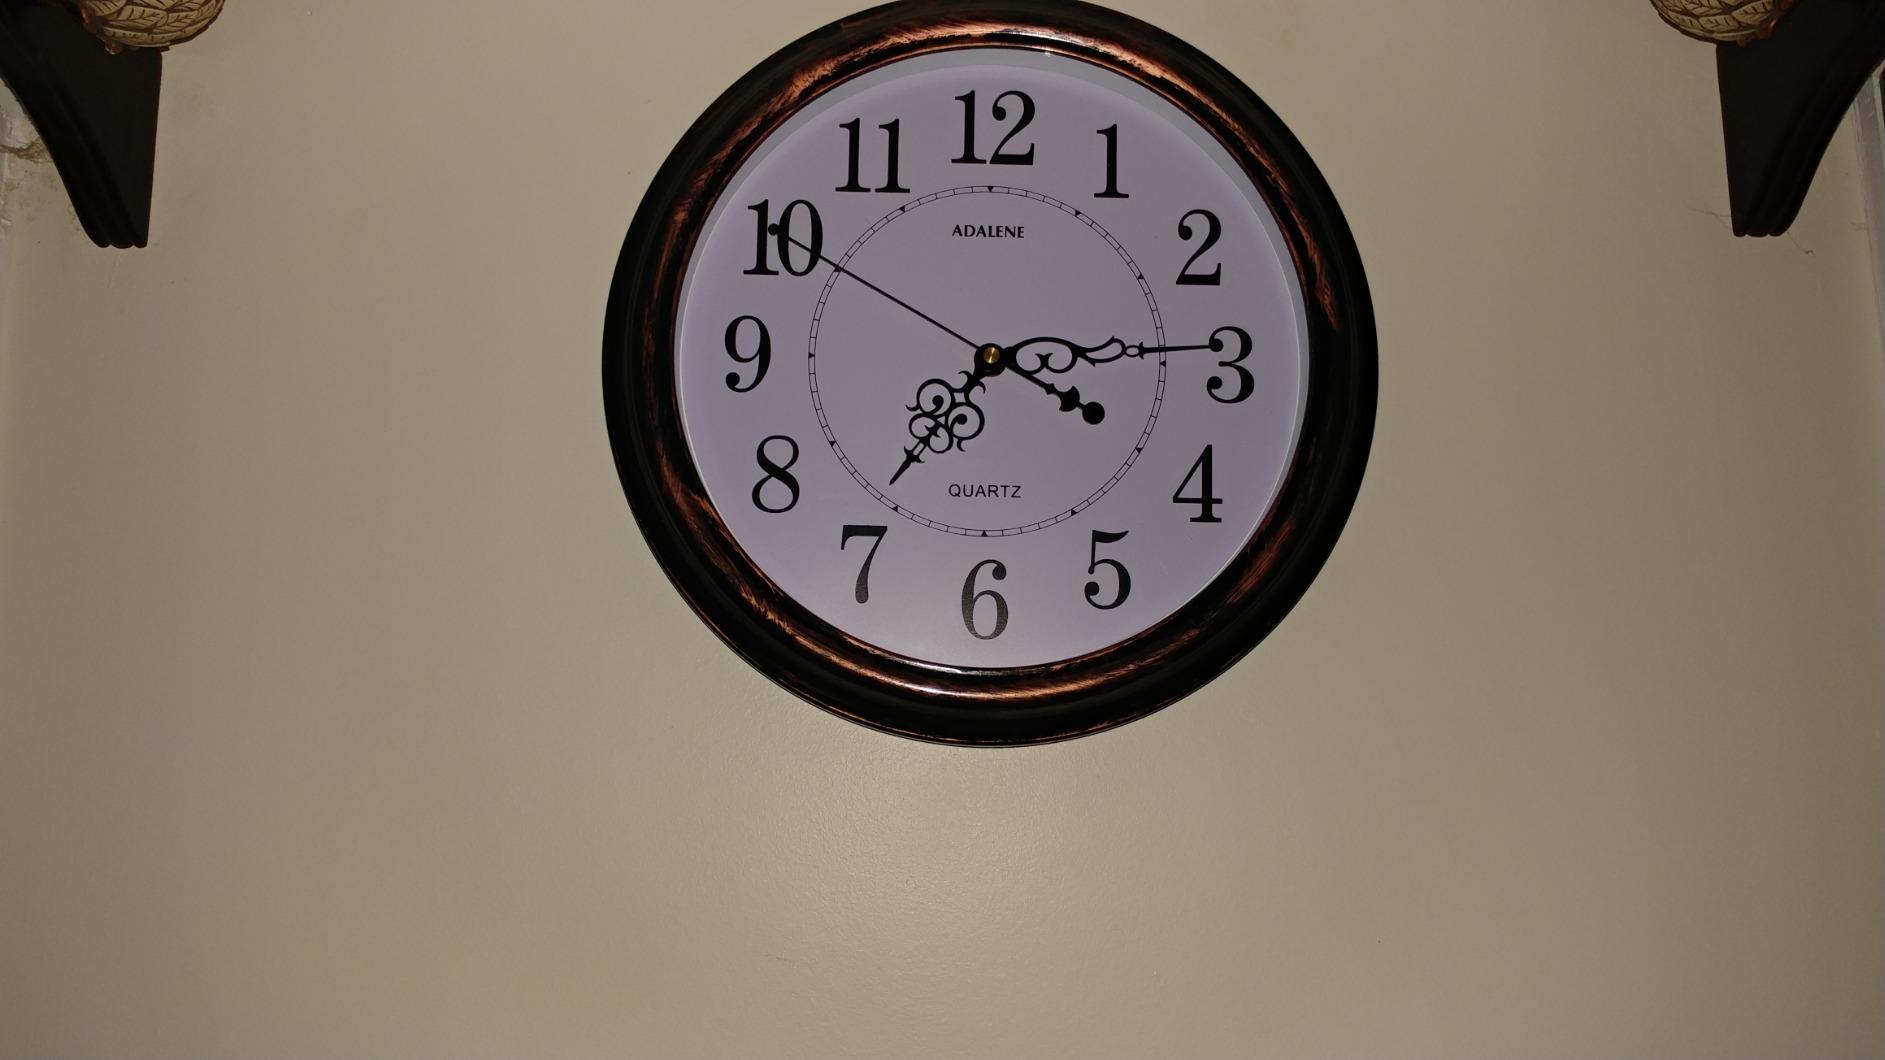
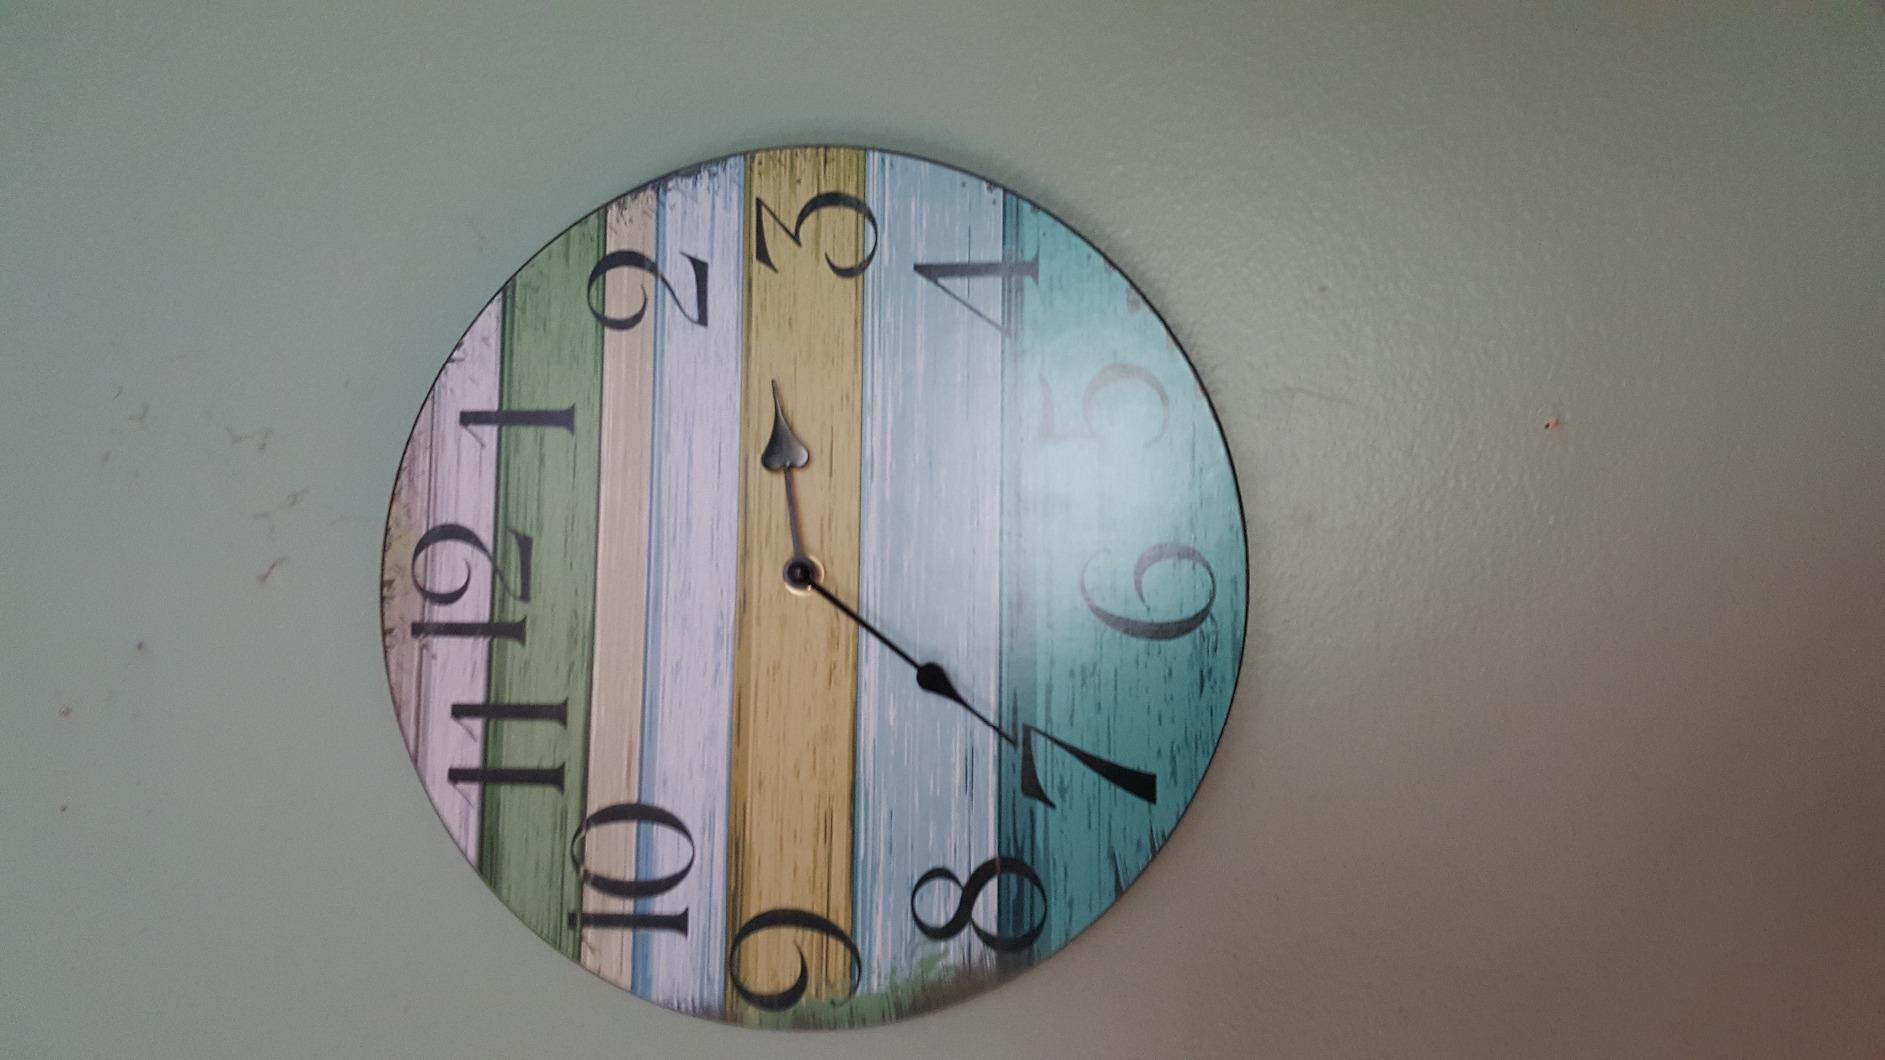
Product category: clock
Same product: no